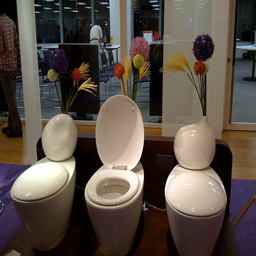
Three very clean toilets, all with their seats down except one.
Toilets with vase cisterns on display at a conference
Modern bathroom fixtures displayed in office type setting.
Three toilets on display with vases and flowers attached to the back.
Three toilets are lined up in a store setting.